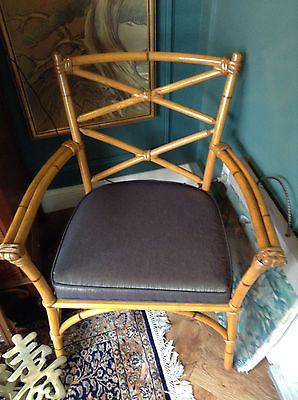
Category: chair